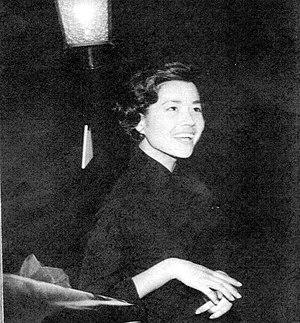
Chisako Jissōji, née le 6 janvier 1936 à Takaoka, préfecture de Kōchi et morte le 19 janvier 2020 à Tokyo, plus connue sous le nom de scène Chisako Hara, est une actrice japonaise surtout connue pour avoir joué dans Akai Giwaku, Kishibe no Album, et la franchise Ultraseries.